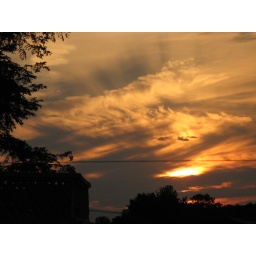
orange clouds in the sunset